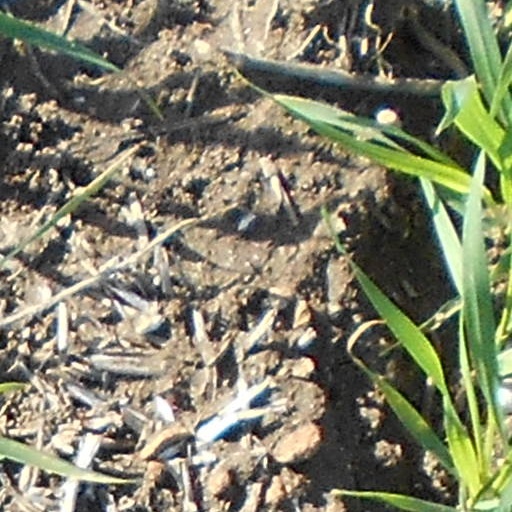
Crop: wheat